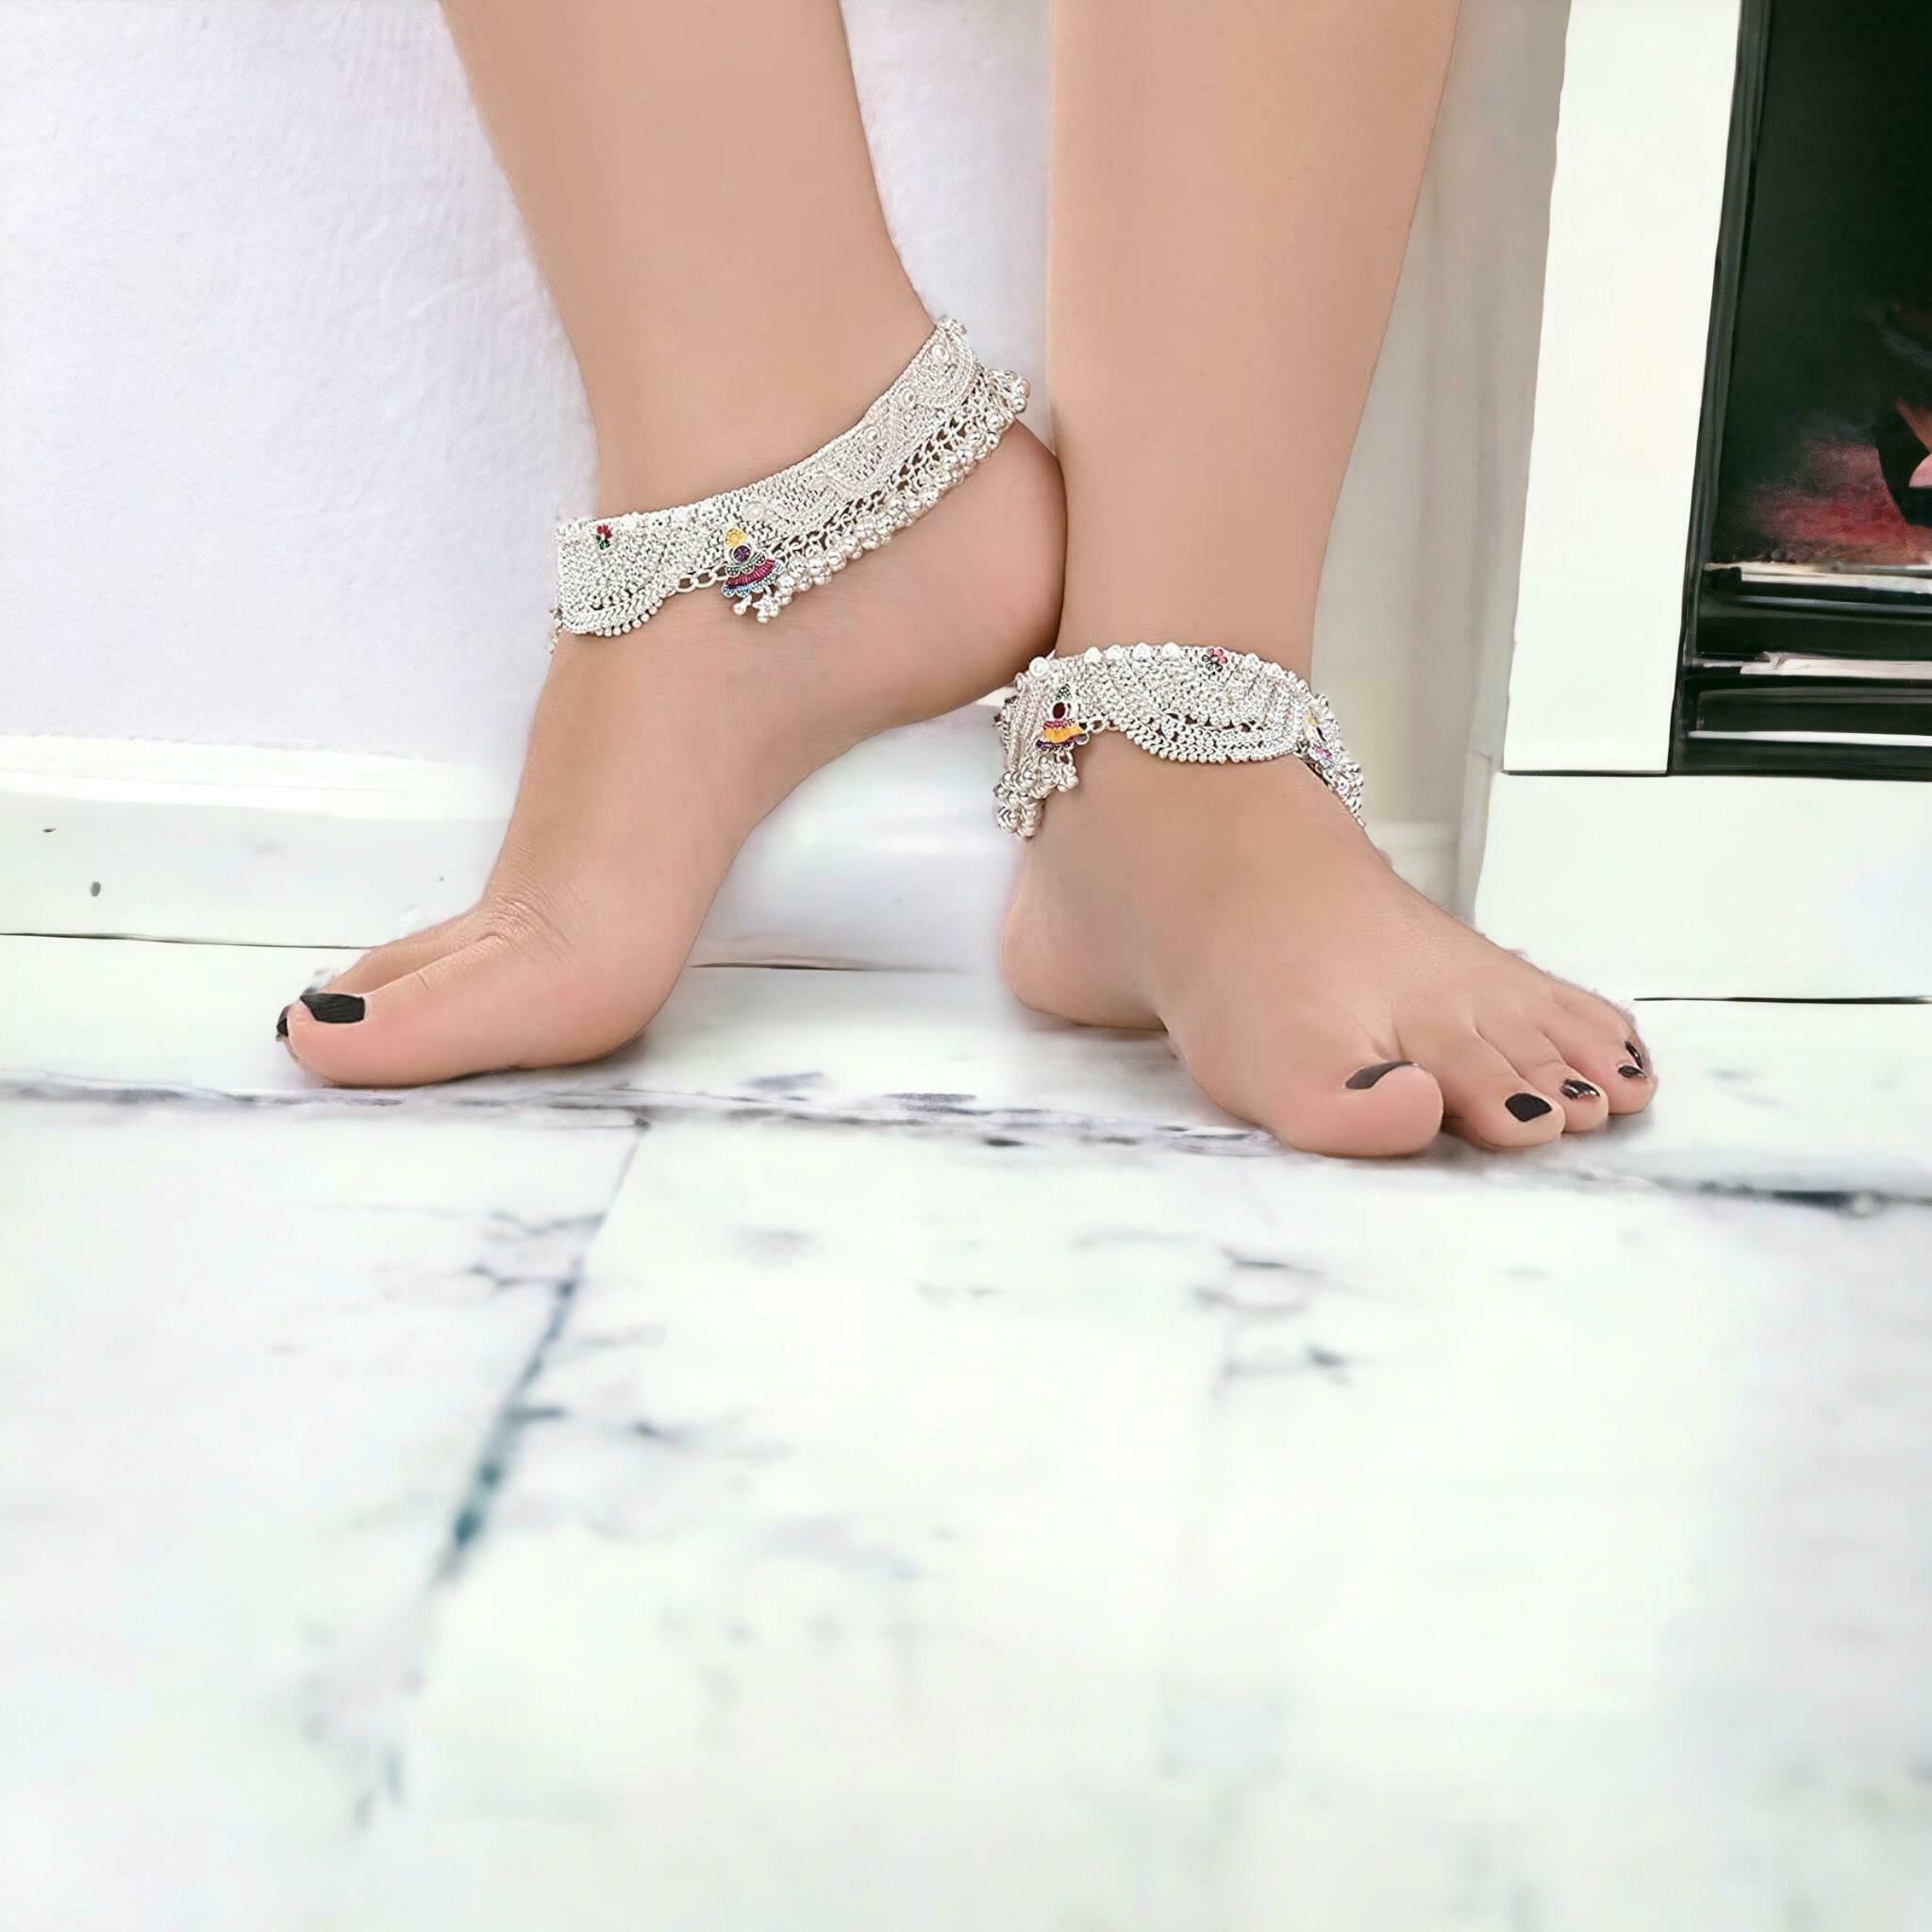
BR Ornaments A314 Alloy Anklet (Pack of 2)
Type: Anklet
Brand: BR Ornaments
Price: Rs. 799
 This silver anklet looks good with all indian outfitsor traditional outfits suitable girls and women of all ages. grab this pair of anklets, you will feel stylish ankle and shining silver anklet will make beautiful, you must buy the sns traders anklets you will never go wrong with the latest design, fancy anklets in silver jewellery.